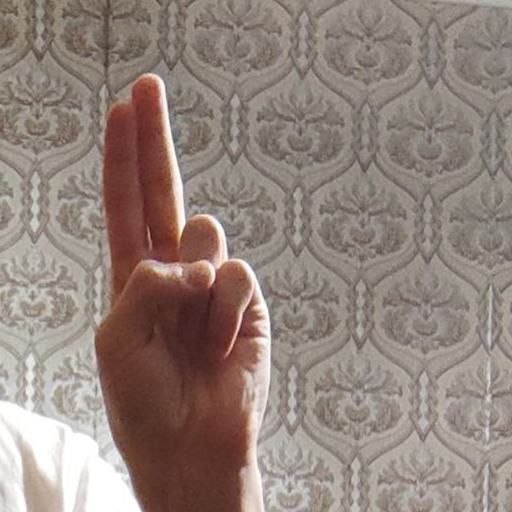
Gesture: two_up